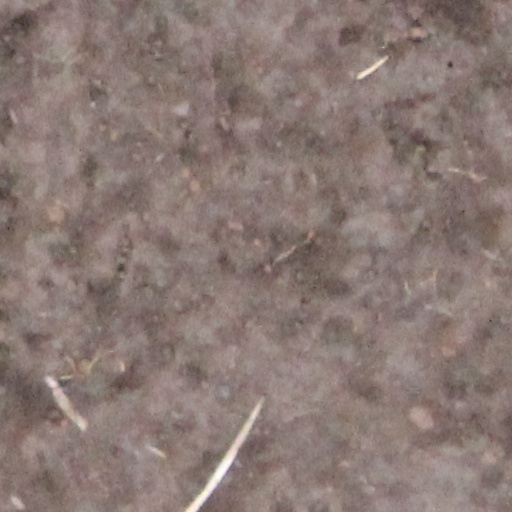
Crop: wheat